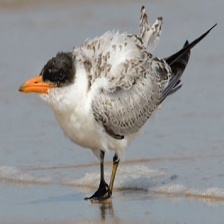
Species: CASPIAN TERN
Scientific name: HYDROPROGNE CASPIA